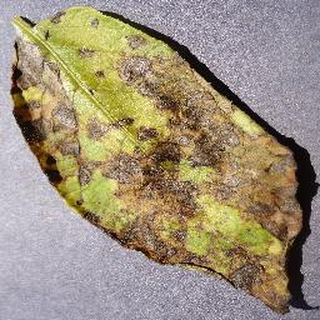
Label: potato_early_blight